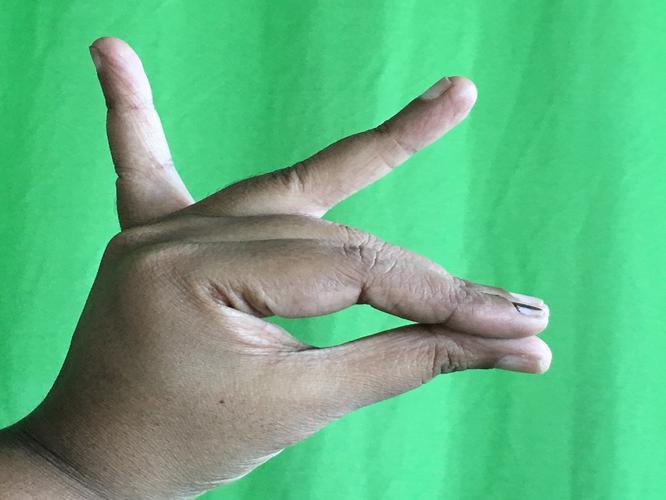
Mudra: Katakamukha_1
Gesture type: single_hand